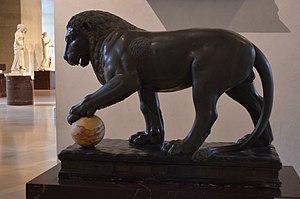
Louvre Tiếng Việt: Bảo tàng Louvre
Le Lion Albani est une statue romaine en basalte vert du Iᵉʳ siècle de notre ère, représentant un lion avec une sphère en marbre jaune sous une patte. Il provient de la célèbre Collection Albani amassée par le cardinal Albani dans sa Villa Albani à Rome. Elle se trouve actuellement dans le Département des antiquités grecques, étrusques et romaines du musée du Louvre à Paris, France.